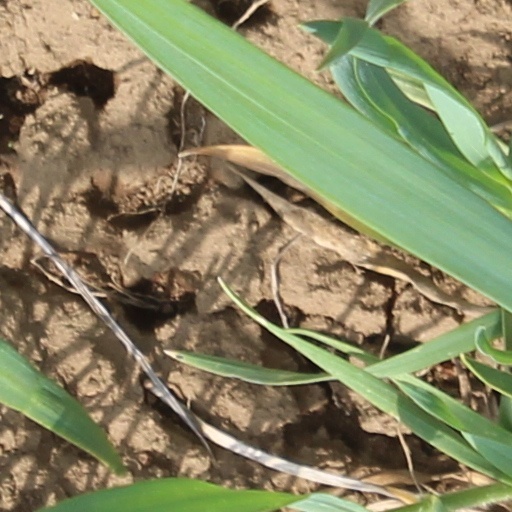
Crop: wheat